Walt Whitman House

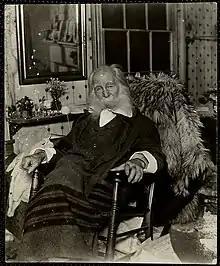
Walt Whitman in his Mickle Street home the year before his death

Whitman's health had been failing since before he moved into the home, worsened by another stroke he suffered in 1888, and he began making preparations for his death. For $4,000, he commissioned a granite house-shaped mausoleum which he visited often during its construction. In the last week of his life, too weak to lift a knife or fork, he wrote: "I suffer all the time: I have no relief, no escape: it is monotony — monotony — monotony — in pain." He spent his last years preparing a final edition of "Leaves of Grass". At the end of 1891, he wrote to a friend: "L. of G. "at last complete"—after 33 y'rs of hackling at it, all times & moods of my life, fair weather & foul, all parts of the land, and peace & war, young & old". In January 1892, an announcement was published in the New York "Herald" in which Whitman asked that "this new 1892 edition... absolutely supersede all previous ones. Faulty as it is, he decides it as by far his special and entire self-chosen poetic utterance." The final edition of "Leaves of Grass" was published in 1892 and is referred to as the "deathbed edition".